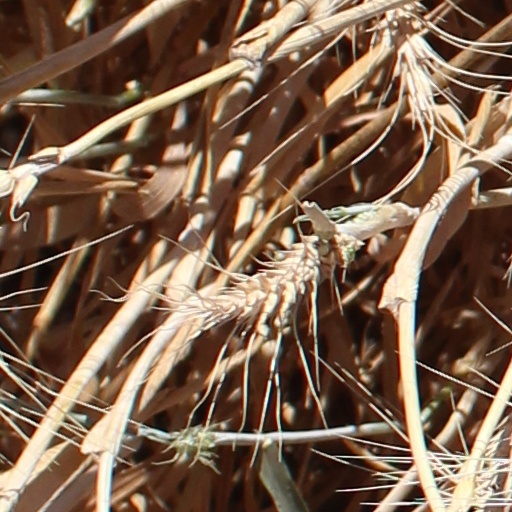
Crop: wheat